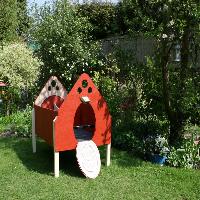
Weather: sun or clear